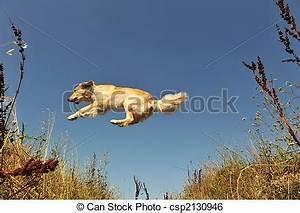
dog